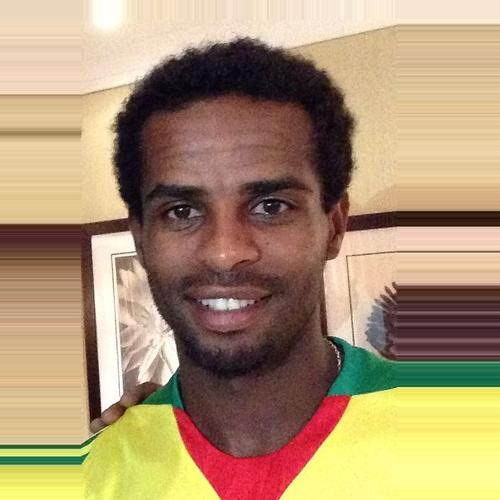
Age: 28